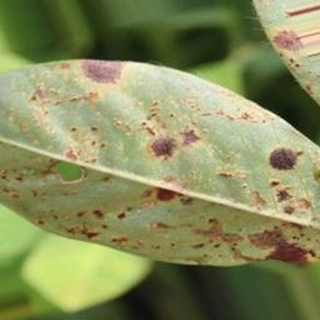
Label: groundnut_rust